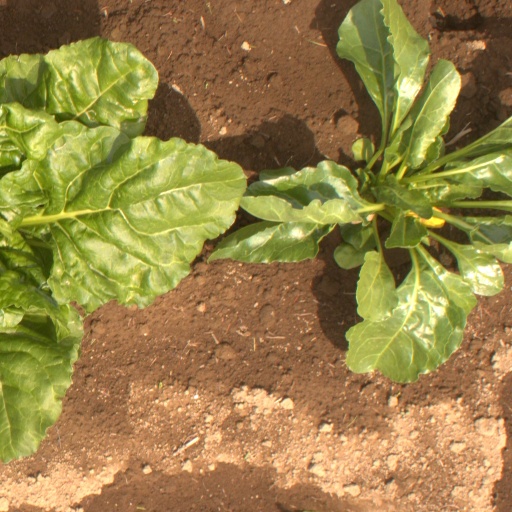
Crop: sugar beet